List of birds of Sierra Leone

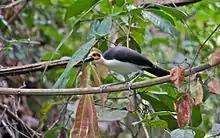
White-necked rockfowl in Sierra Leone

Rockfowl are lanky birds with crow-like bills, long necks, tails and legs, and strong feet adapted to terrestrial feeding. They are similar in size and structure to the completely unrelated roadrunners, but they hop rather than walk. They also have brightly coloured unfeathered heads.